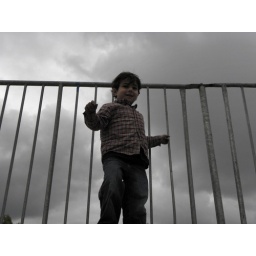
boy in the sky